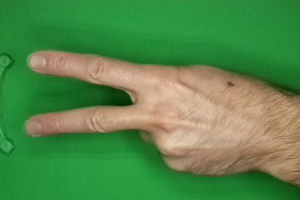
Label: scissors